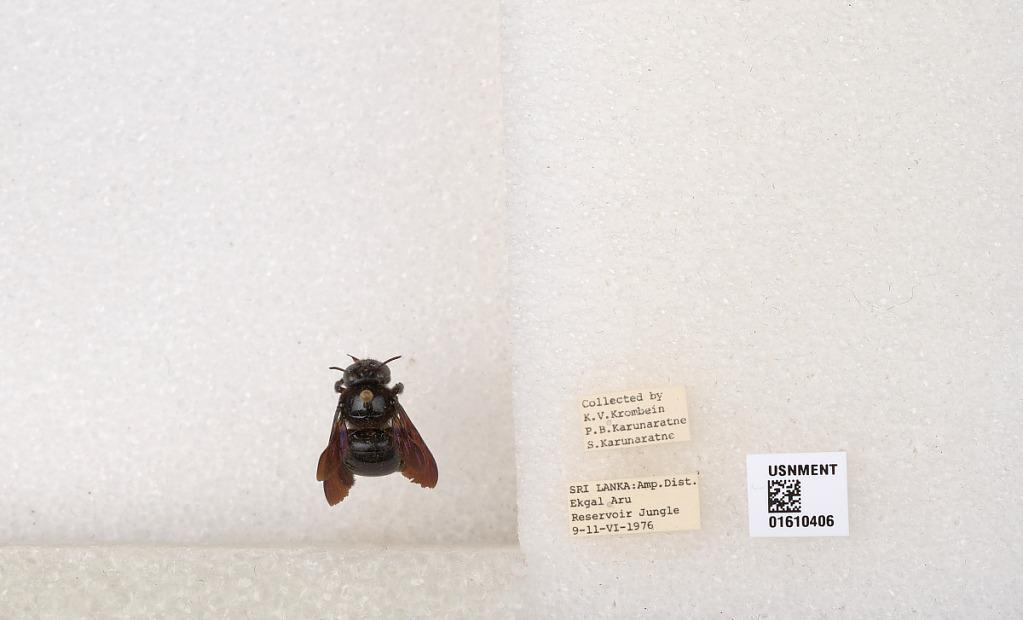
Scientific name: Xylocopa (Nodula) amethystina (Fabricius)
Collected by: K. Krombein, P. Karunaratne & S. Karunaratne
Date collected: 1976-6-9
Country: Sri Lanka
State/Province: Eastern
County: Ampara
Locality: Ekgal Aru Reservoir Jungle
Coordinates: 7.1642, 81.6122